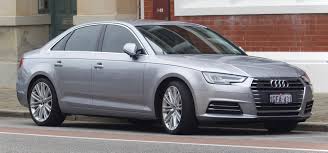
Label: noambulance